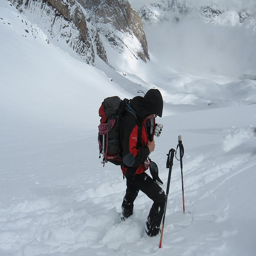
A man hiking up a snow covered mountain.
A lone hiker with poles stops to check himself on a snowy mountain.
A person walking in deep snow with a back pack and ski poles.
A man on skis is standing on the snow
there is a male skier that has stopped in the snow